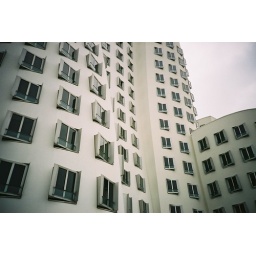
another wobbly building in Dusseldorf, just down the road from the bacofoil building